Honda City (AA)

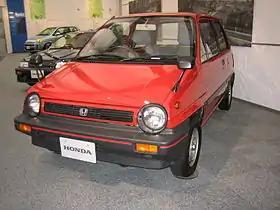
Honda City R

While the City's layout was traditional for its category, with front-wheel drive and a transversely mounted engine, its relatively upright seating arrangement was innovative, creating legroom comparable to larger cars. This, combined with class-leading fuel economy, led to it being a rapid and considerable success in the Japanese domestic market. The engine was the CVCC-II four-cylinder Honda "ER" engine, specifically designed for the City. It was also available with the Motocompo, a special 50 cc folding scooter constructed to fit in the City's small luggage area, itself designed around the Motocompo. In spite of the creativity and novelty of its design, the City was narrowly pipped for the Japanese motoring journalists' Car Of The Year Award by the luxurious Toyota Soarer.